Bosco Littorio

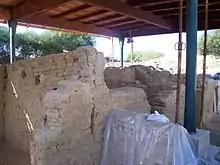
Excavation of the ancient emporium: traces of the holes for roof beams are visible.

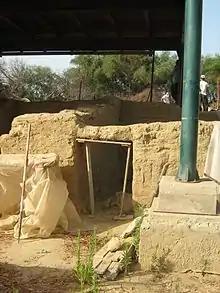
Area "A1," from the 6th century BC and its doorway

The Archaic Emporium, as it is identified by archaeologists, contains numerous structures (more than ten) which belong to a broad area extending from the port to the acropolis (the site of the ancient acropolis is the hill now known as "Molino a vento") of the ancient Greek city of Gela, in an area bounded by the Gela river on the southeastern side. The buildings consist of regular square rooms. The walls survive to a height of more than 2 metres and in some cases preserve the ancient holes for the roof beams. In many cases, the layers of plaster which covered the interior walls are also preserved. In one of the structures, an entire door is preserved, including jambs and architrave. The walls were built of rough sundried mudbricks, probably mass-produced since almost all of them have the same measurements (60 x 60 x 15 cm).